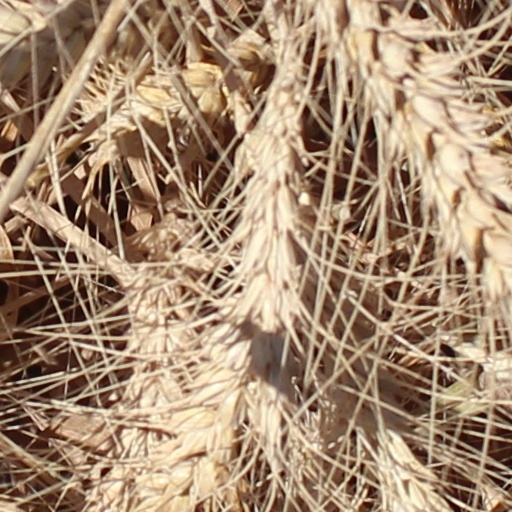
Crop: wheat